Byron Scott

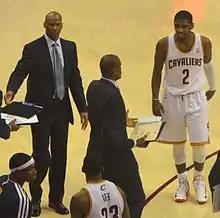
Byron Scott (left) coaching the Cavaliers in 2013

Scott became the head coach of the New Orleans Hornets in 2004. Chris Paul was drafted by the team in 2005, and was named Rookie of the Year. In the 2005–06 and 2006–07 seasons, he guided the team to a pair of sub .500 seasons. One obstacle was that the team played most of its home games in Oklahoma City due to Hurricane Katrina's devastation of New Orleans.